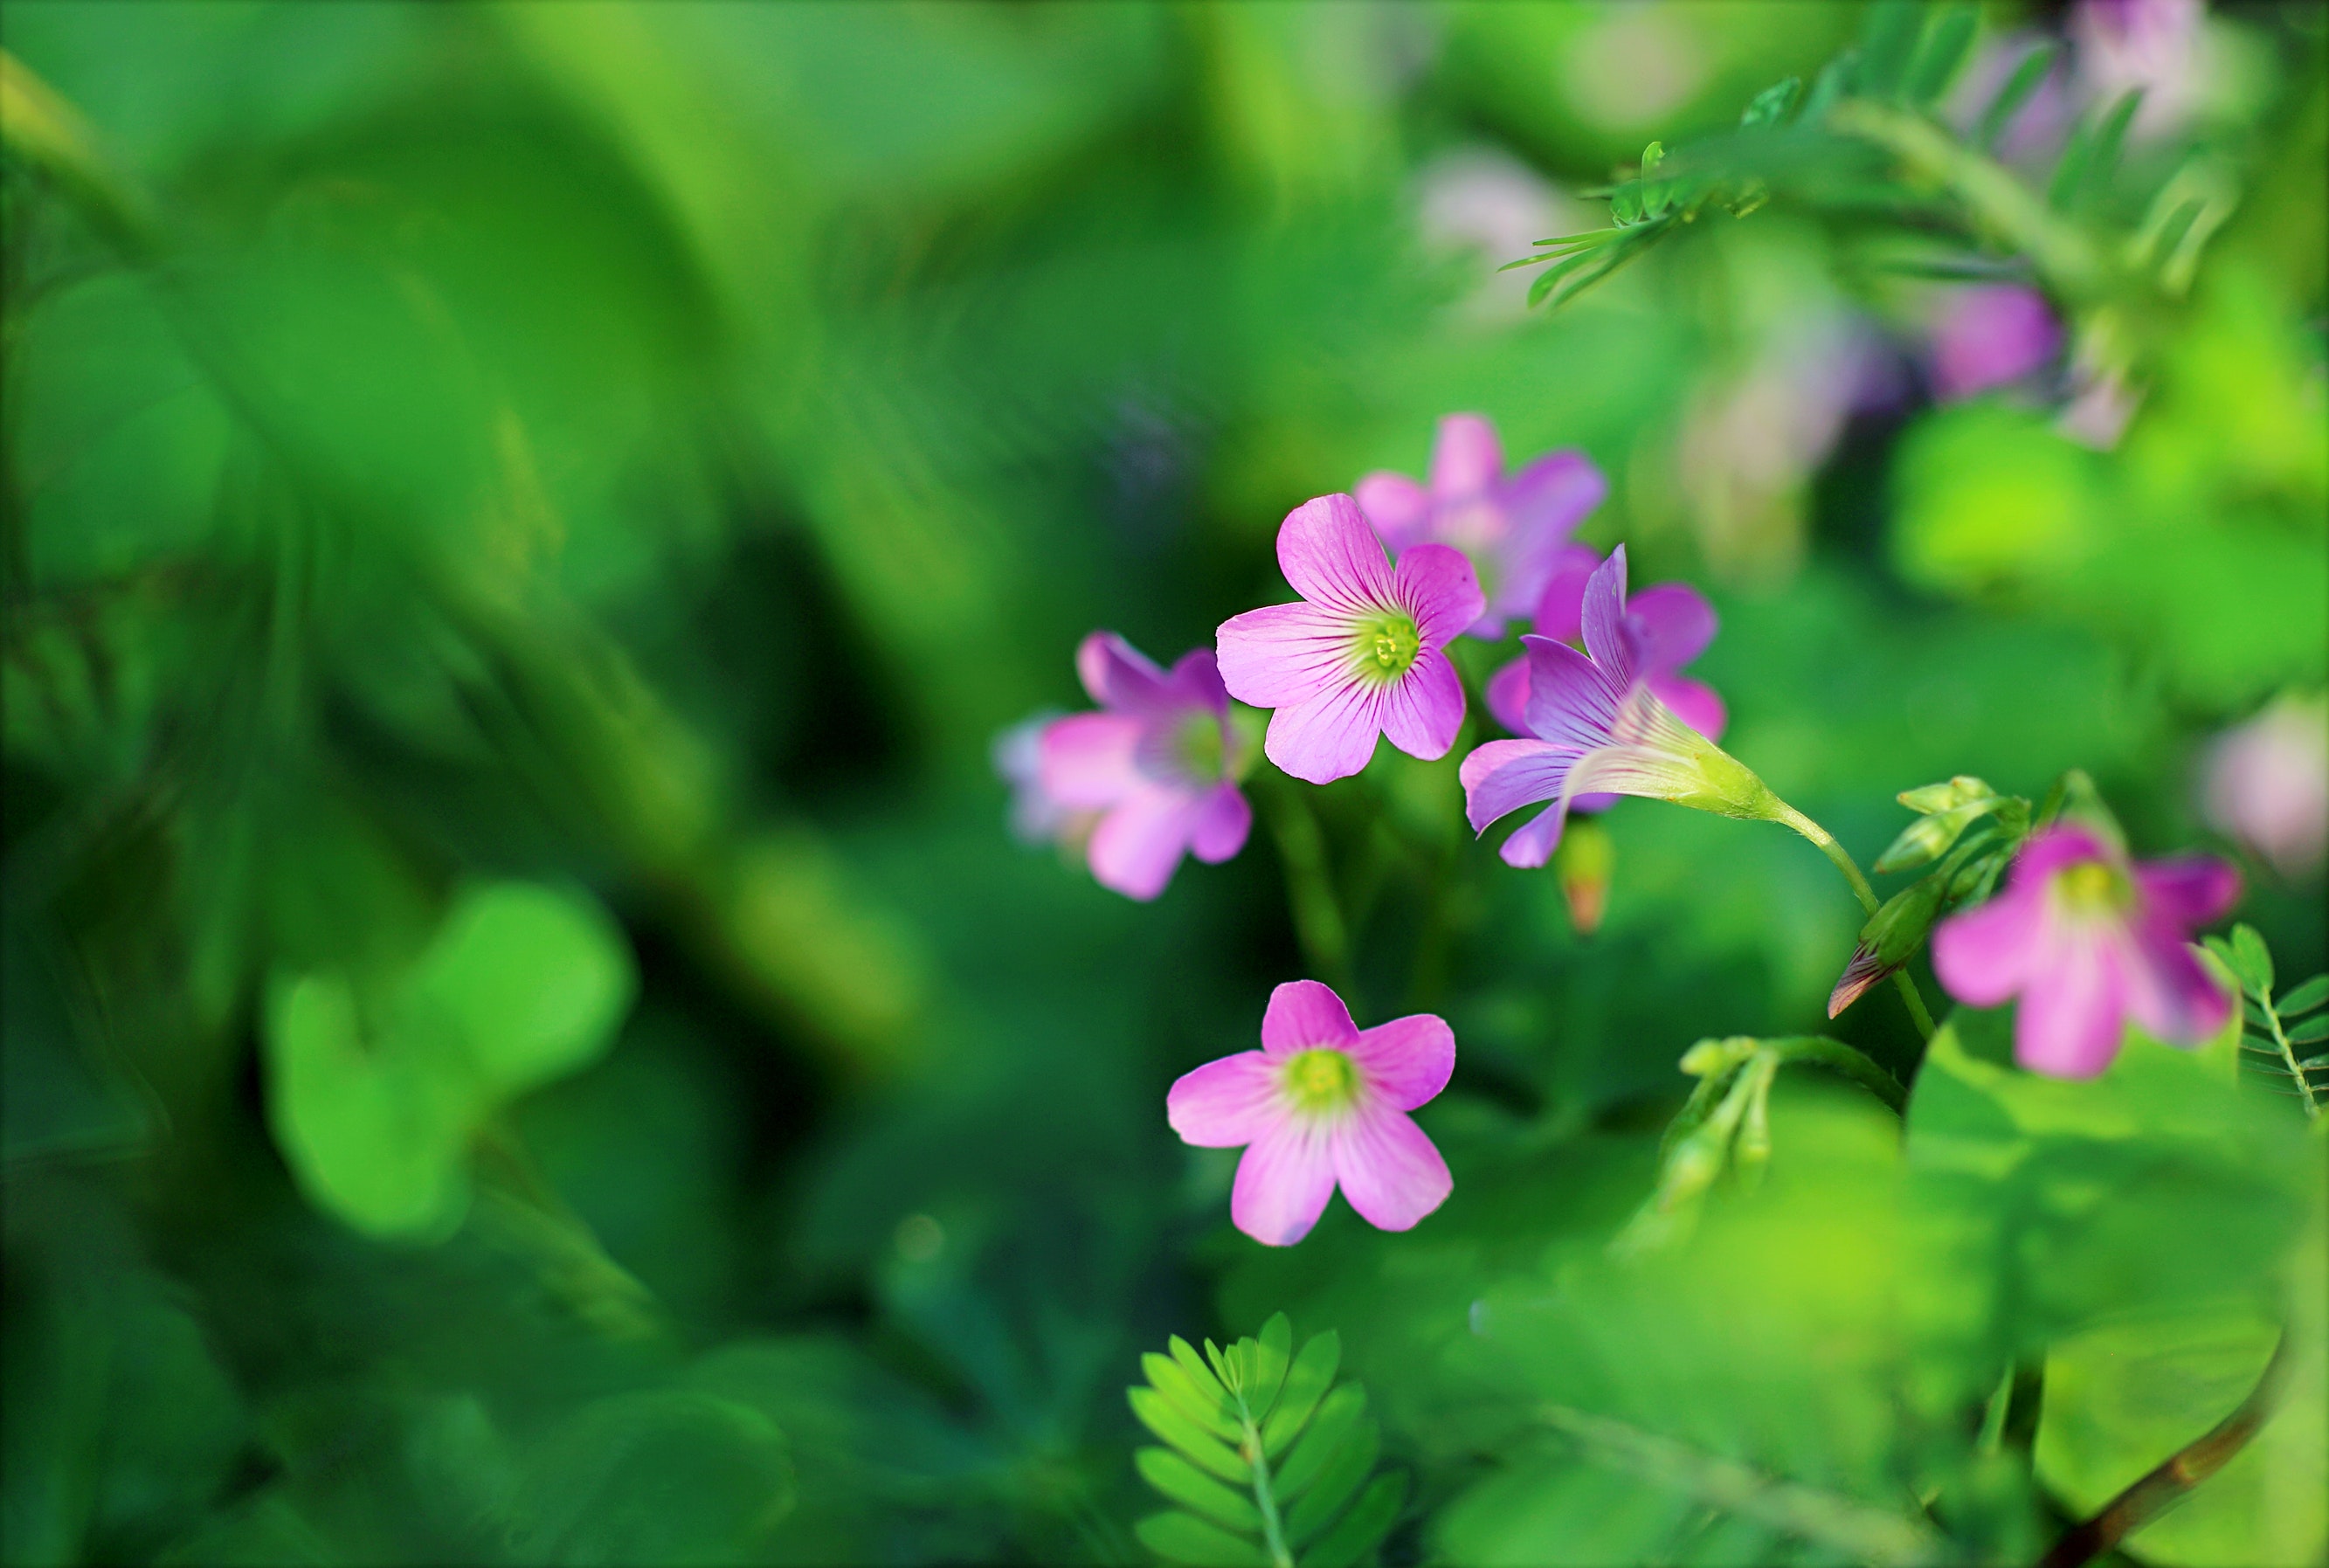
flower, flowering plant, plant, petal, green, wood sorrel family, groundcover, wildflower, geraniaceae, geranium, annual plant, geraniales, perennial plant